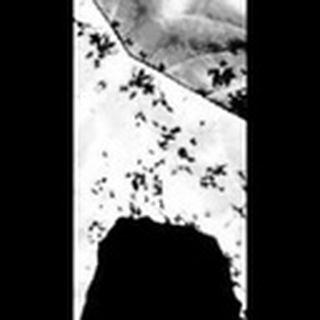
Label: cotton_bacterial_blight